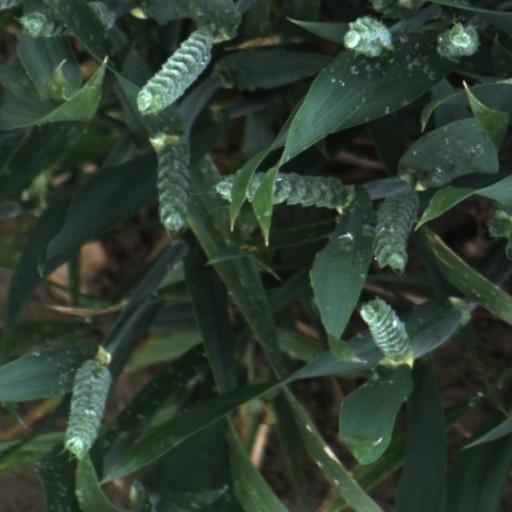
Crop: wheat